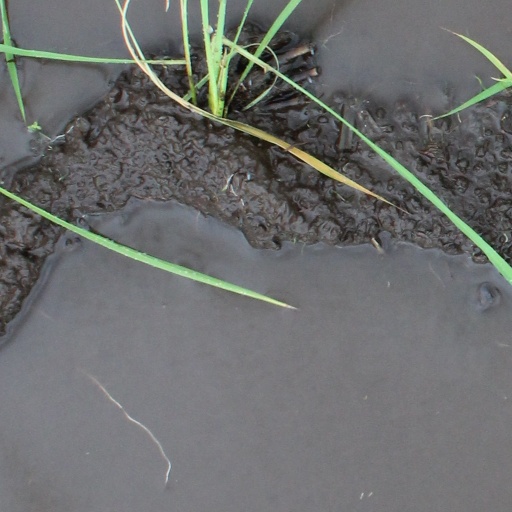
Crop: rice